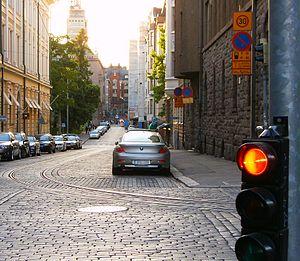
Yrjönkatu, est une rue du centre d'Helsinki en Finlande.